Hålanda Church

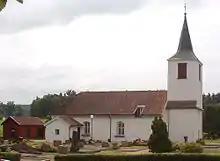
Hålanda Church in Augusti 2005

Hålanda Church is a church in Hålanda, Skepplanda-Hålanda, in the diocese of Gothenburg, which lies in Västergötland, Sweden.